A Midnight Romance

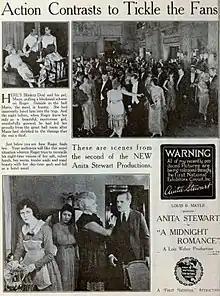

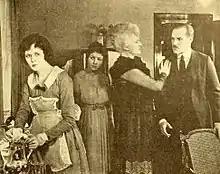
A scene from the film.

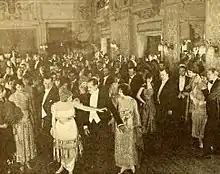
A scene in the film.

A Midnight Romance is a 1919 American silent romantic drama film directed by Lois Weber and starring Anita Stewart. It was produced by Stewart and Louis B. Mayer. It was only feature film between First National and Metro Pictures' producer Louis Mayer.